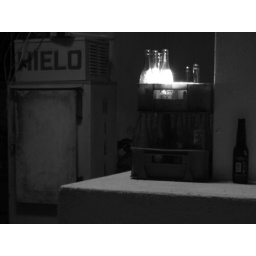
Next door to Chavo's Billar Club. Empty bottles lit by a shaft of sunlight.